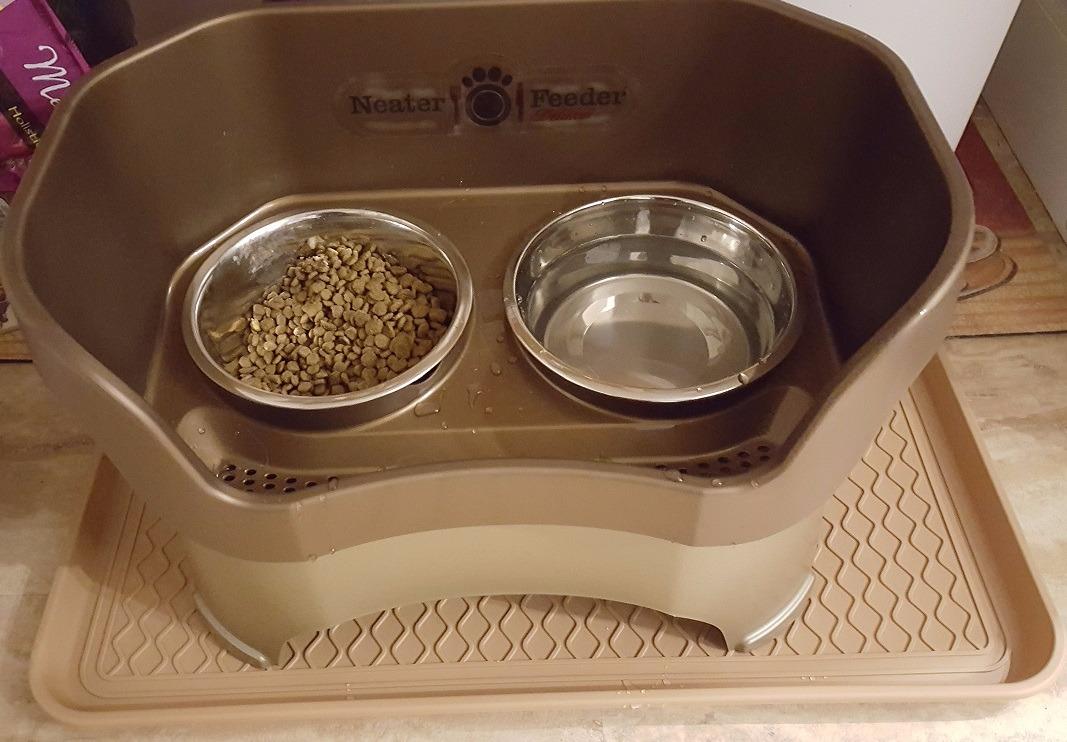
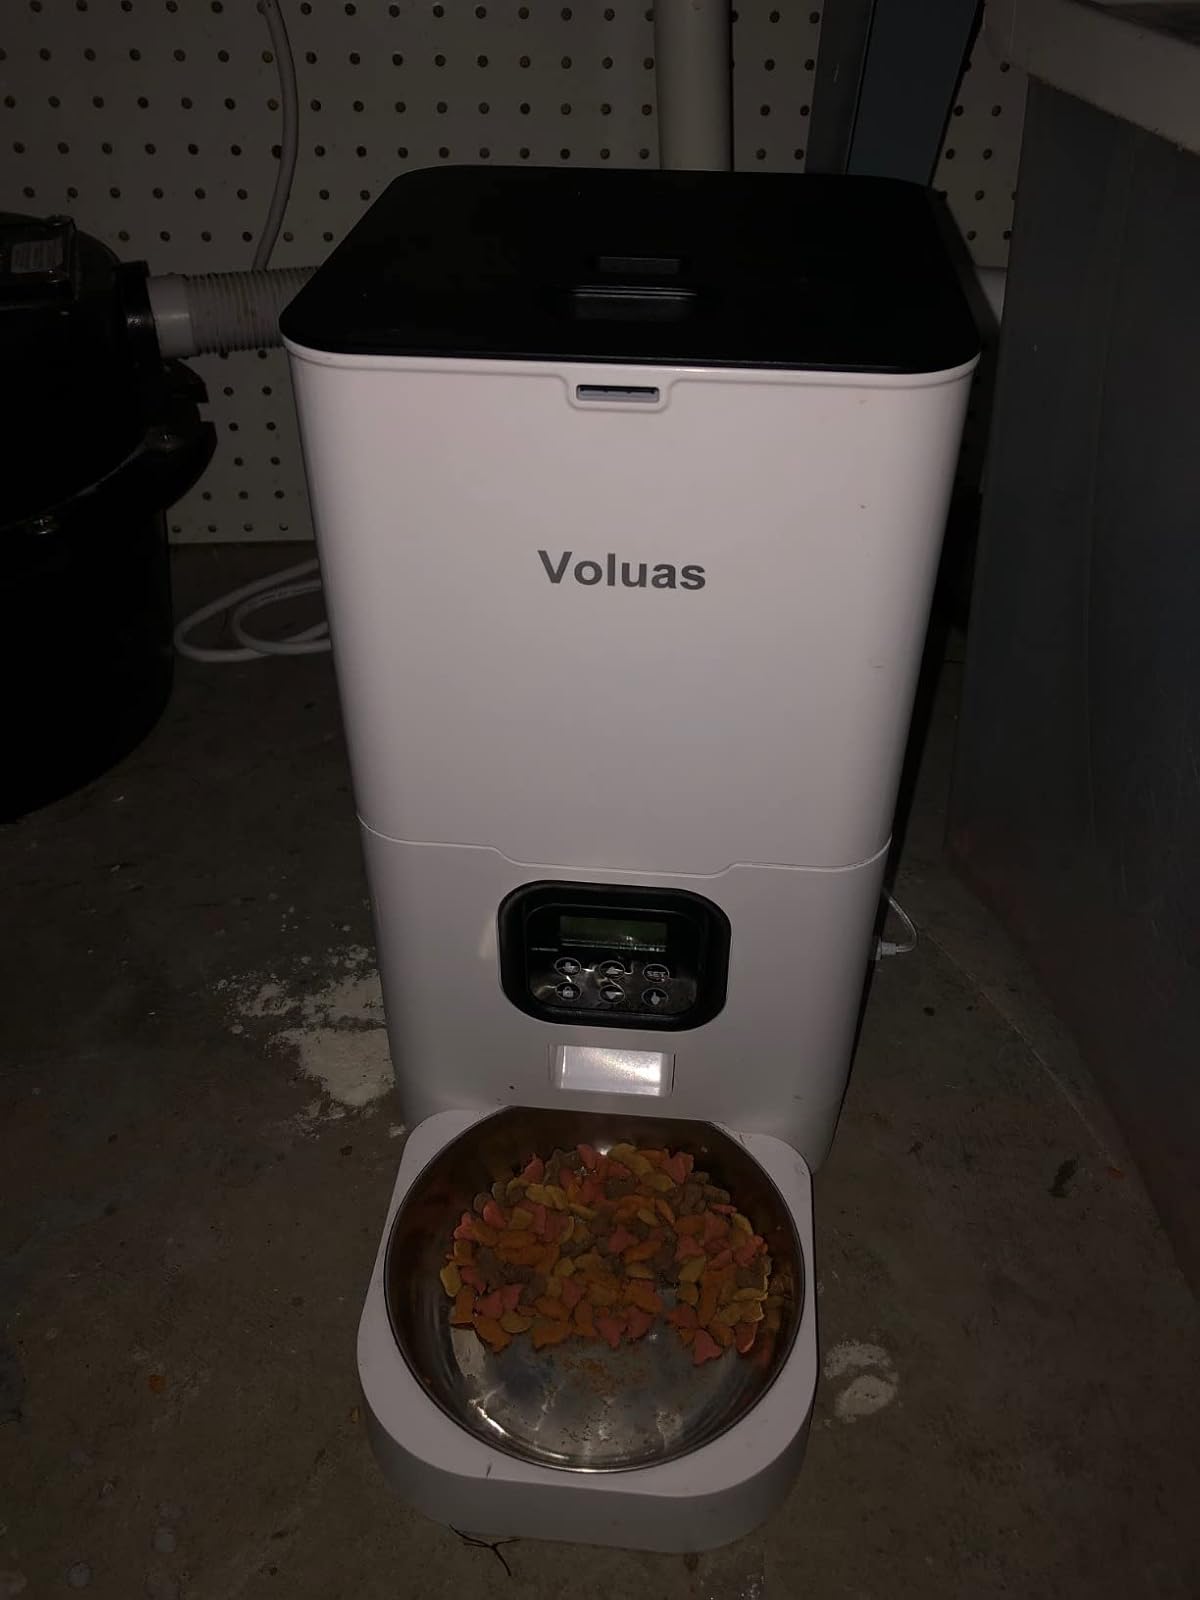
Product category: items_feeder
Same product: no